Lassie (2005 film)

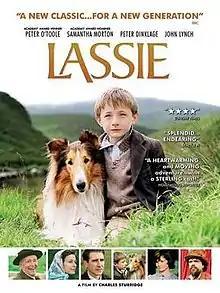
UK theatrical release poster

Lassie is a 2005 adventure comedy-drama film based on Eric Knight's 1940 novel "Lassie Come-Home" about the profound bond between Joe Carraclough and his rough collie, Lassie. The film was directed, written, and co-produced by Charles Sturridge and is a production of Samuel Goldwyn Films. The film stars Jonathan Mason and was distributed by Roadside Attractions and released in the UK on 16 December 2005. Filming took place in Scotland, Ireland and the Isle of Man. The supporting cast features Peter O'Toole, Samantha Morton, Peter Dinklage, Edward Fox, and John Lynch. The film was generally reviewed positively by critics, but performed poorly at the box office.